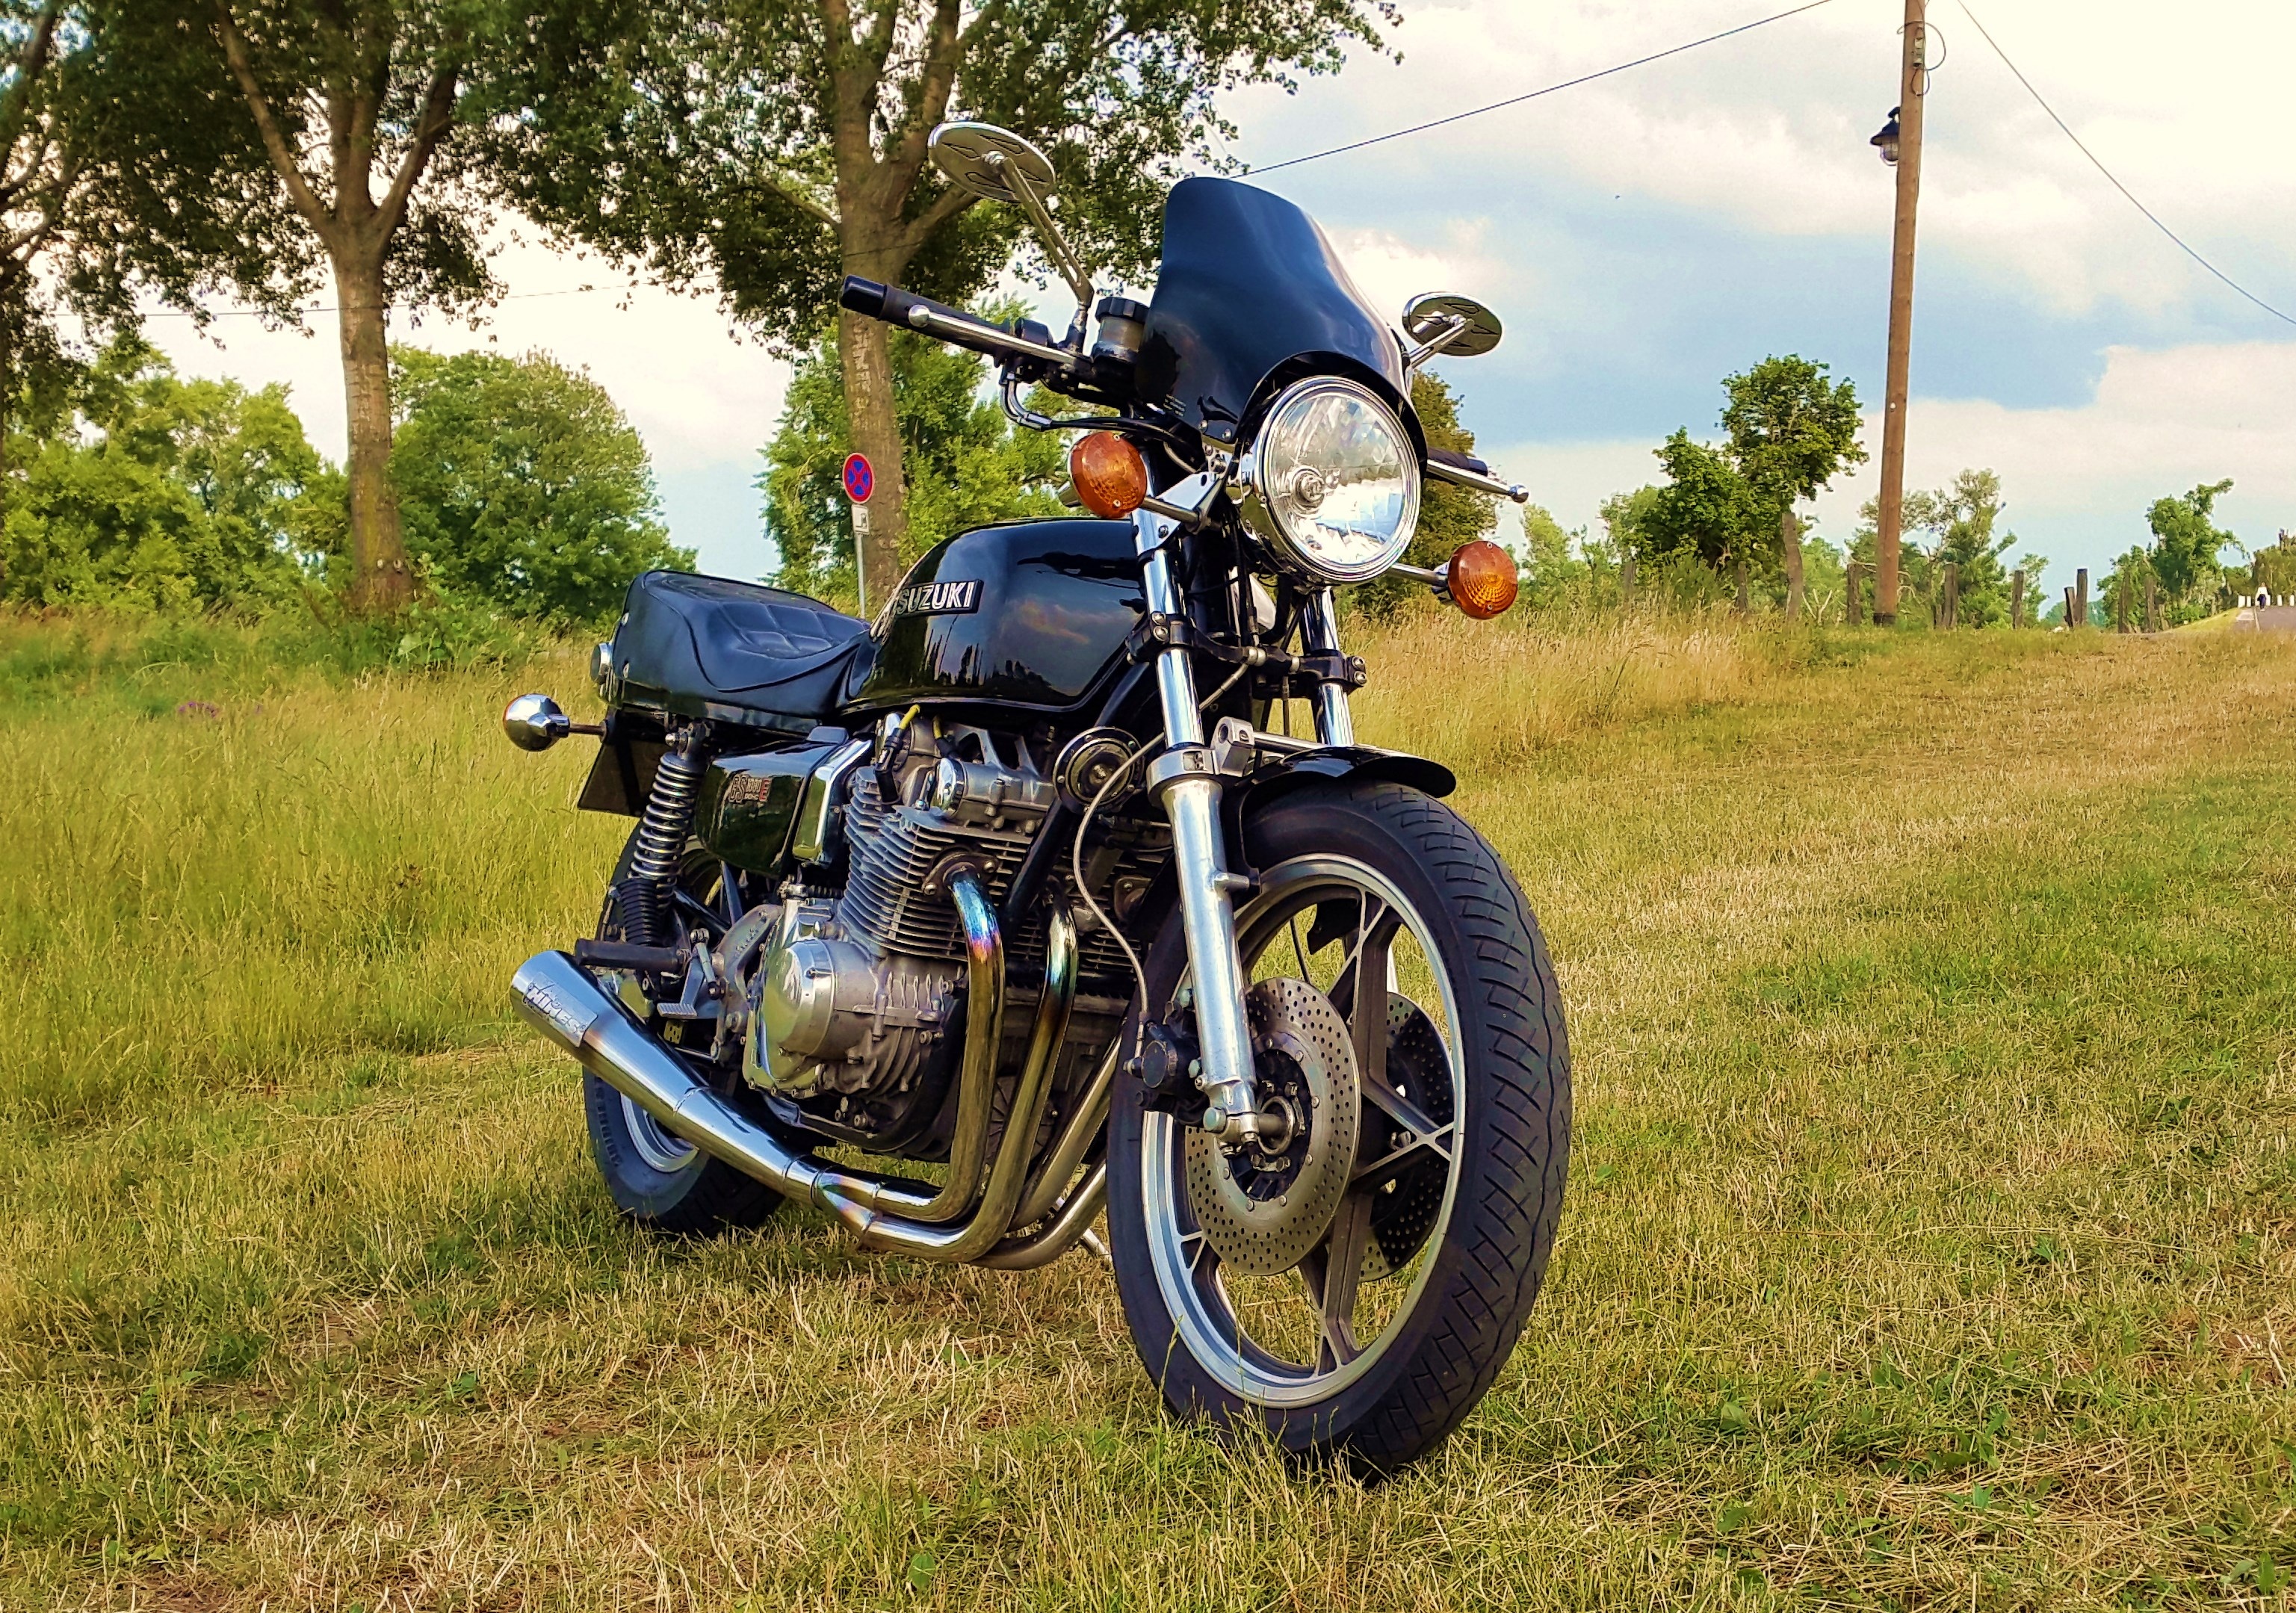
car, meadow, wheel, bicycle, summer, vehicle, motorcycle, fun, chopper, motorcycling, land vehicle, automobile make